Wonderful World (Sam Cooke song)

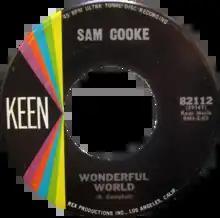
One of side-A labels of the 1960 US single

"Wonderful World" (occasionally referred to as "(What A) Wonderful World") is a song by American singer-songwriter Sam Cooke. Released on April 14, 1960, by Keen Records, it had been recorded during an impromptu session the previous year in March 1959, at Sam Cooke's last recording session at Keen. He signed with RCA Victor in 1960 and "Wonderful World", then unreleased, was issued as a single in competition. The song was mainly composed by songwriting team Lou Adler and Herb Alpert, but Cooke revised the lyrics to mention the subject of education more.